Walter George Foster

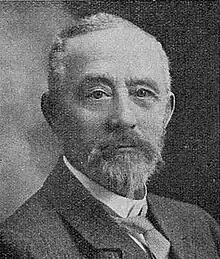

Walter George Foster (1846 – 18 April 1929) was a New Zealand businessman and politician who was mayor of Lower Hutt from 1898 to 1900.